Richard Grenell

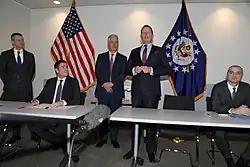
Milun Trivunac, State Secretary of the Ministry of Economy of Serbia (sitting left), Richard Grenell, Special U.S. Presidential Envoy for Serbia and Kosovo Peace Negotiations (standing right), Eset Berisha, Director of the Civil Aviation Authority of Kosovo (sitting right)

Grenell was a regular contributor on Fox News's "Tucker Carlson Tonight" during the first few months of his ambassadorship in Germany. In November 2018, he appeared on the show and repeated his criticism of Angela Merkel's immigration policies. Grenell contrasted Merkel with the recently elected Chancellor of Austria Sebastian Kurz, who (according to Grenell) "won in a very big way" because of his strict stance on immigration. The magazine "Der Spiegel" called these remarks a "thinly veiled call for a change of government in Berlin". Grenell's perceived interference in German politics drew criticism from several high-ranking German politicians. In March 2019, Wolfgang Kubicki, Vice President of the Bundestag and deputy chairman of the Free Democratic Party, charged Grenell with acting "like a high commissioner of an occupying power" and called for Grenell to be expelled from Germany.